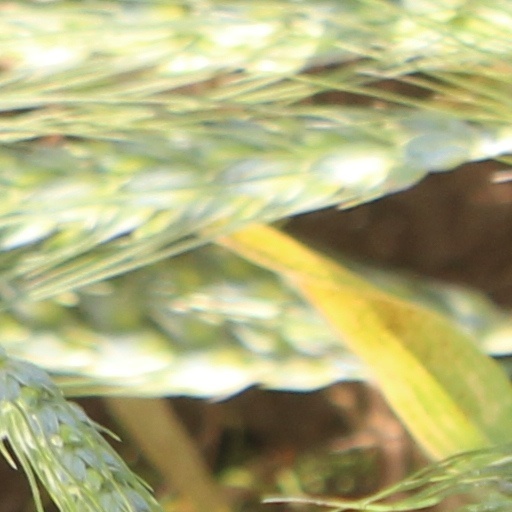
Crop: wheat